John Ferrett

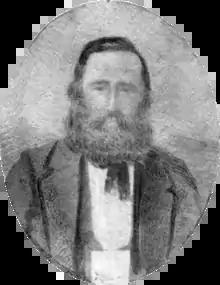

John Ferrett (1812–1894) was a pastoralist and politician in Queensland, Australia. He was a Member of the Queensland Legislative Assembly.